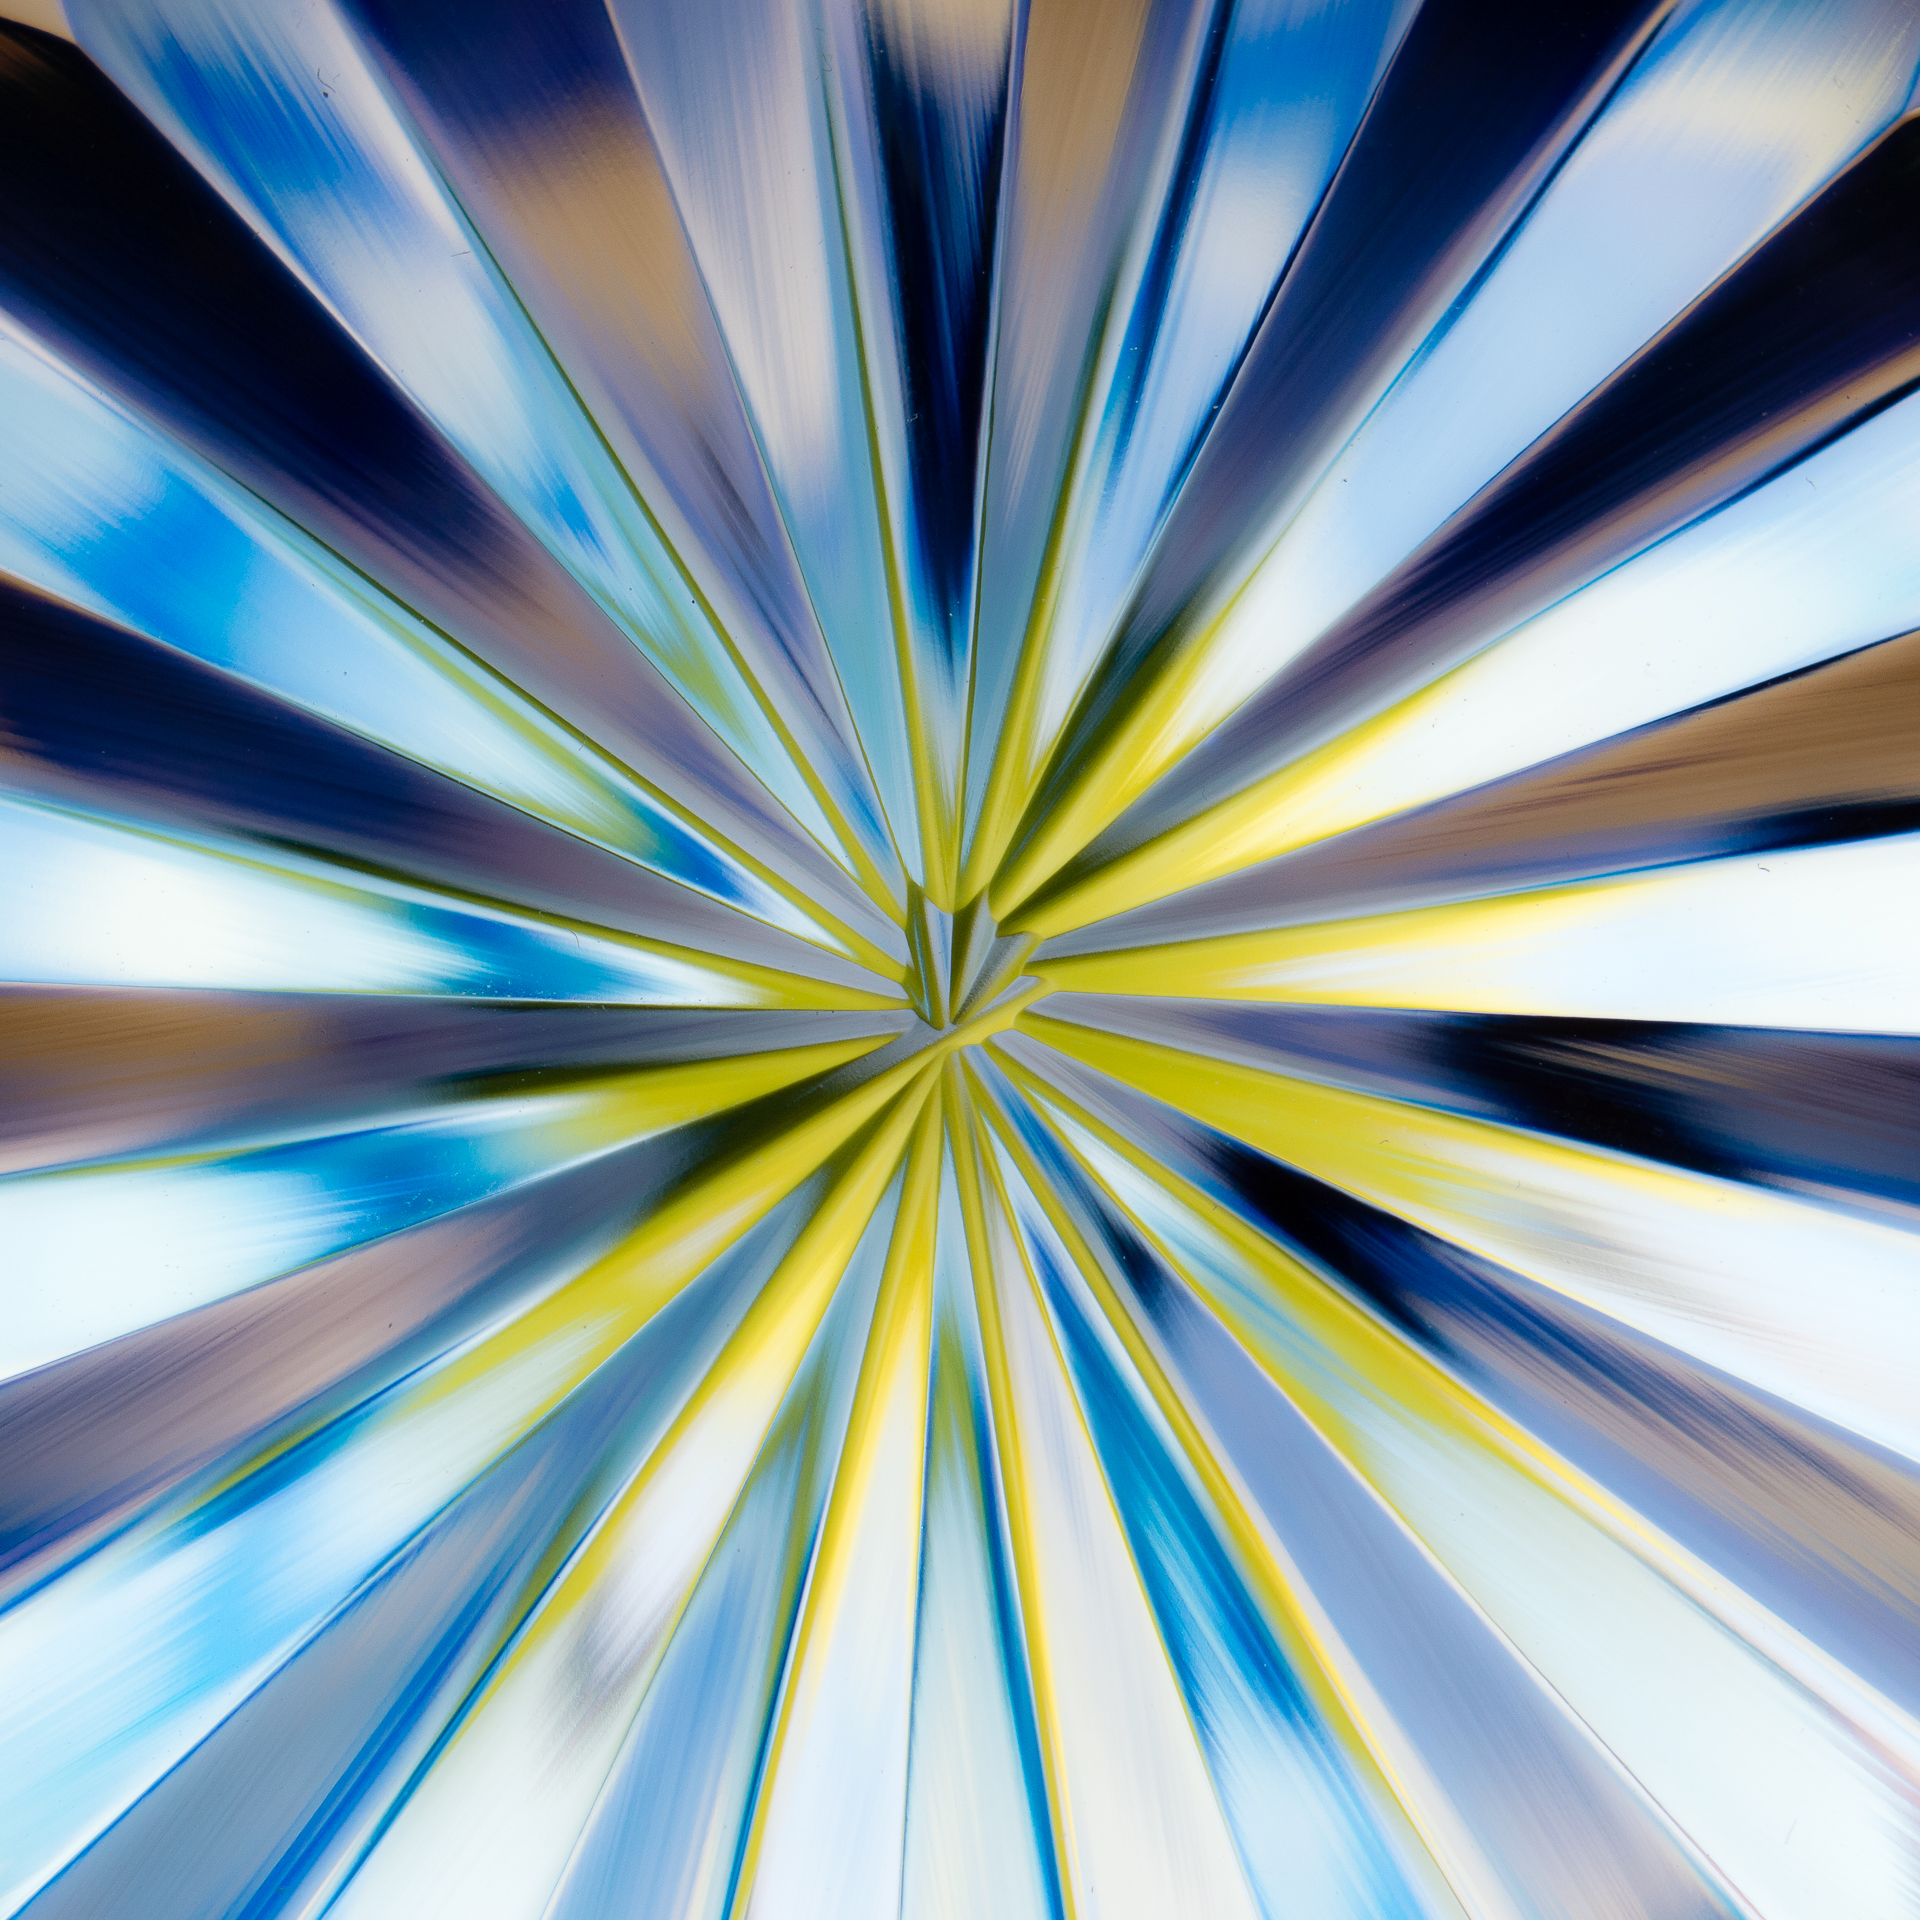
light, abstract, wheel, sunlight, skyscraper, line, color, blue, circle, colour, 2015, design, symmetry, shape, panasoniclumixg5, czjflektogon35mm, flektogon35mmf24, czj